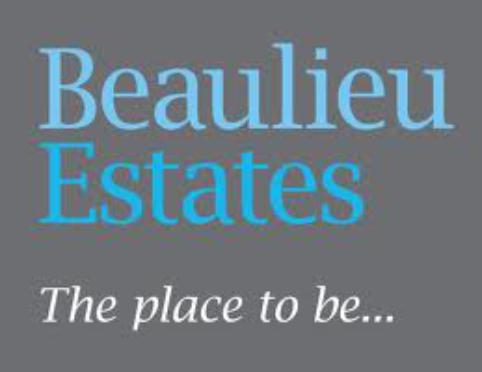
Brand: Beaulieu
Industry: Food